The World as I See It (book)

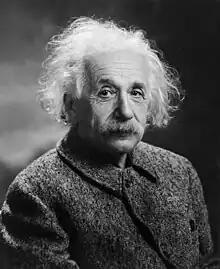
Albert Einstein, 1947

The World as I See It is a book by Albert Einstein translated from the German by A. Harris and published in 1935 by John Lane The Bodley Head (London). The original German book is Mein Weltbild by Albert Einstein, first published in 1934 by Rudolf Kayser, with an essential extended edition published by Carl Seelig in 1954. Composed of assorted articles, addresses, letters, interviews and pronouncements, it includes Einstein's opinions on the meaning of life, ethics, science, society, religion, and politics.